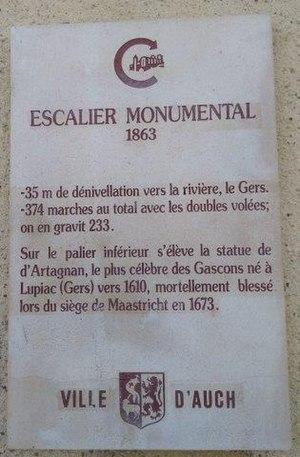
Plaque localisée en haut de l'escalier monumental d'Auch.
L'escalier monumental d'Auch est un site classé et un monument historique du XIXᵉ siècle constituant une voie piétonne reliant par les 374 marches de son escalier la haute et la basse-ville d'Auch. Il y a 374 marches au total avec les doubles volées. Seules 233 marches sont nécessaires pour monter de la basse-ville à la haute-ville.